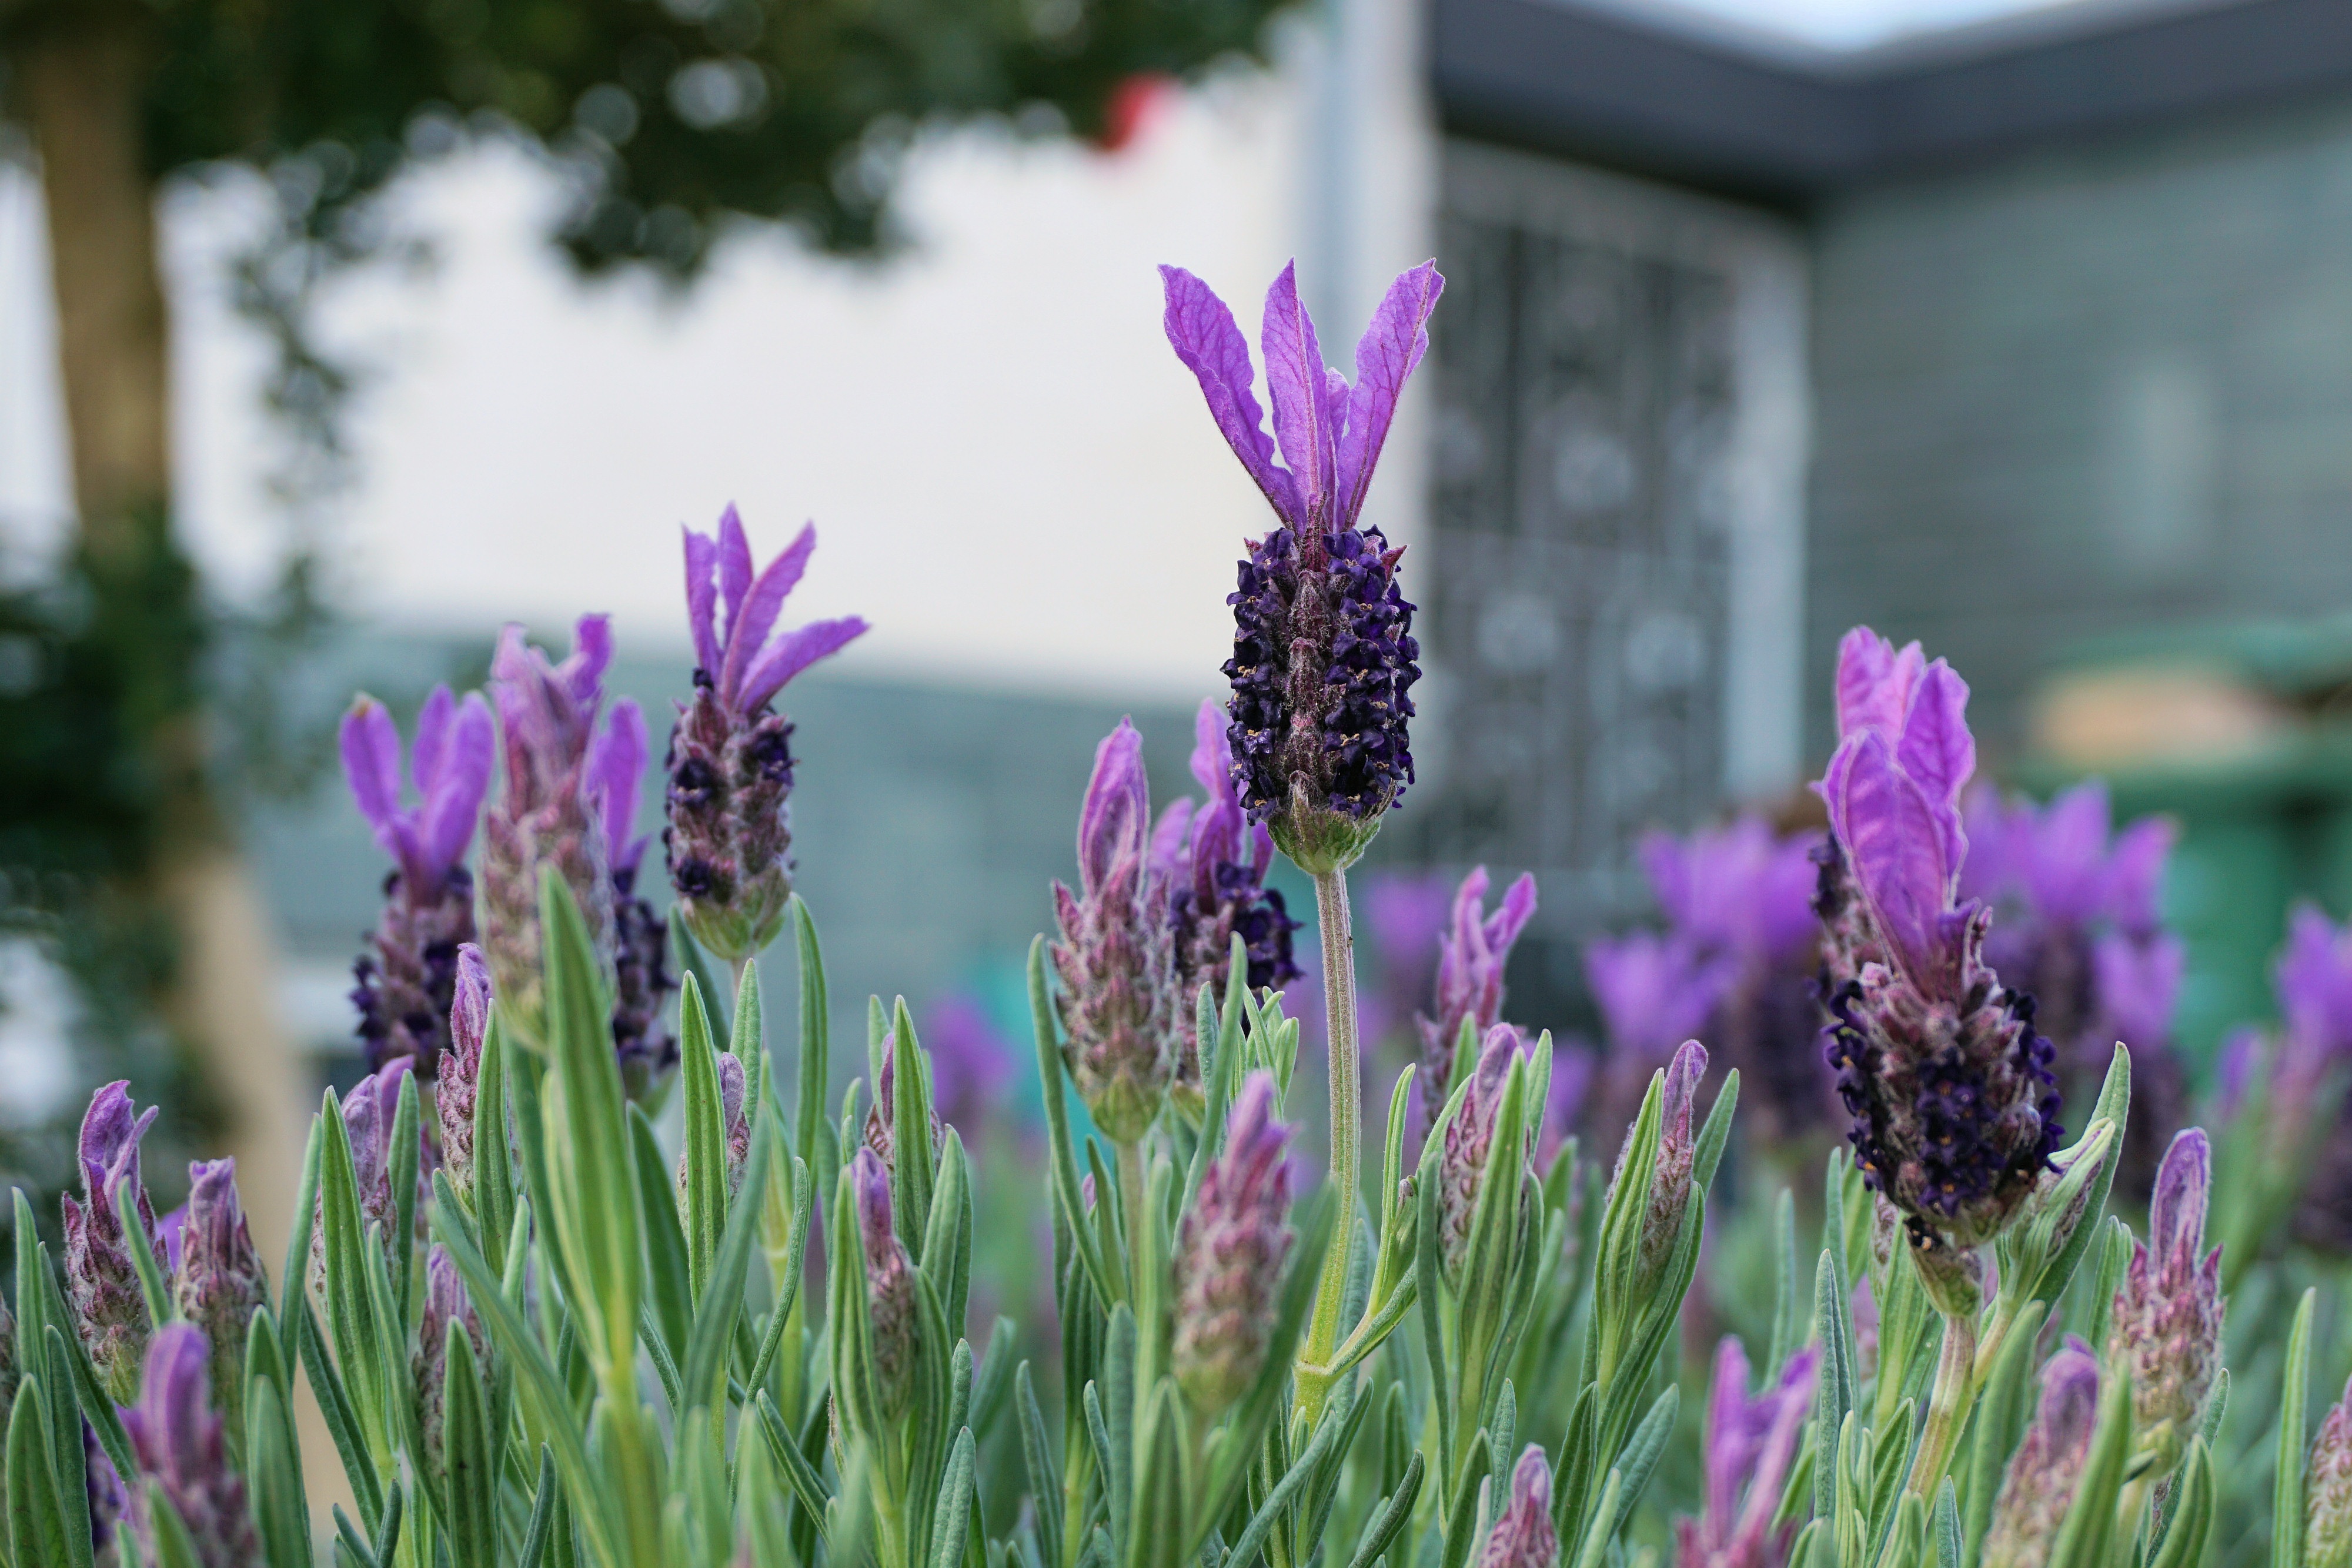
nature, grass, plant, field, meadow, flower, purple, botany, garden, close, wedding, flora, lavender, wildflower, flowers, violet, smell, hyacinth, flowering plant, herb garden, grass family, land plant, english lavender, french lavender